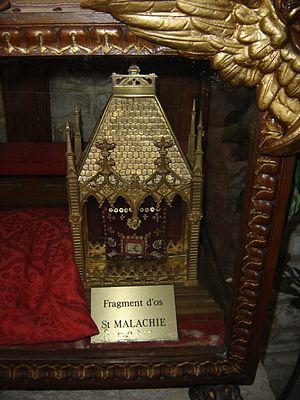
Fragment d'os de Saint Malachie - église de Ville-sous-la-Ferté (Clairvaux) - Aube - France
Malachie d'Armagh ou Malachie O'Mongoir ou Máel Máedóc Ua Morgair en gaélique, né à Armagh en actuelle Irlande du Nord vers 1094, et mort à l'abbaye de Clairvaux le 2 novembre 1148, est un saint célébré le 2 novembre dans l'Église catholique.